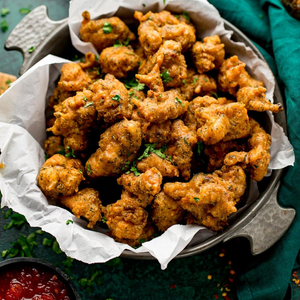
Dish: pakora